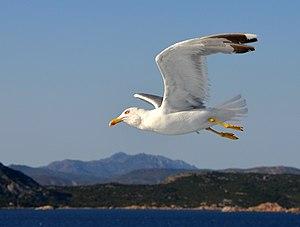
Goéland leucophée (Larus michahellis) suivant un ferry-boat dans le Golfe d'Olbia (Sardaigne).
L'Avocette élégante est une espèce d'oiseaux de la famille des Recurvirostridae, la seule espèce du genre Recurvirostra vivant en Europe.